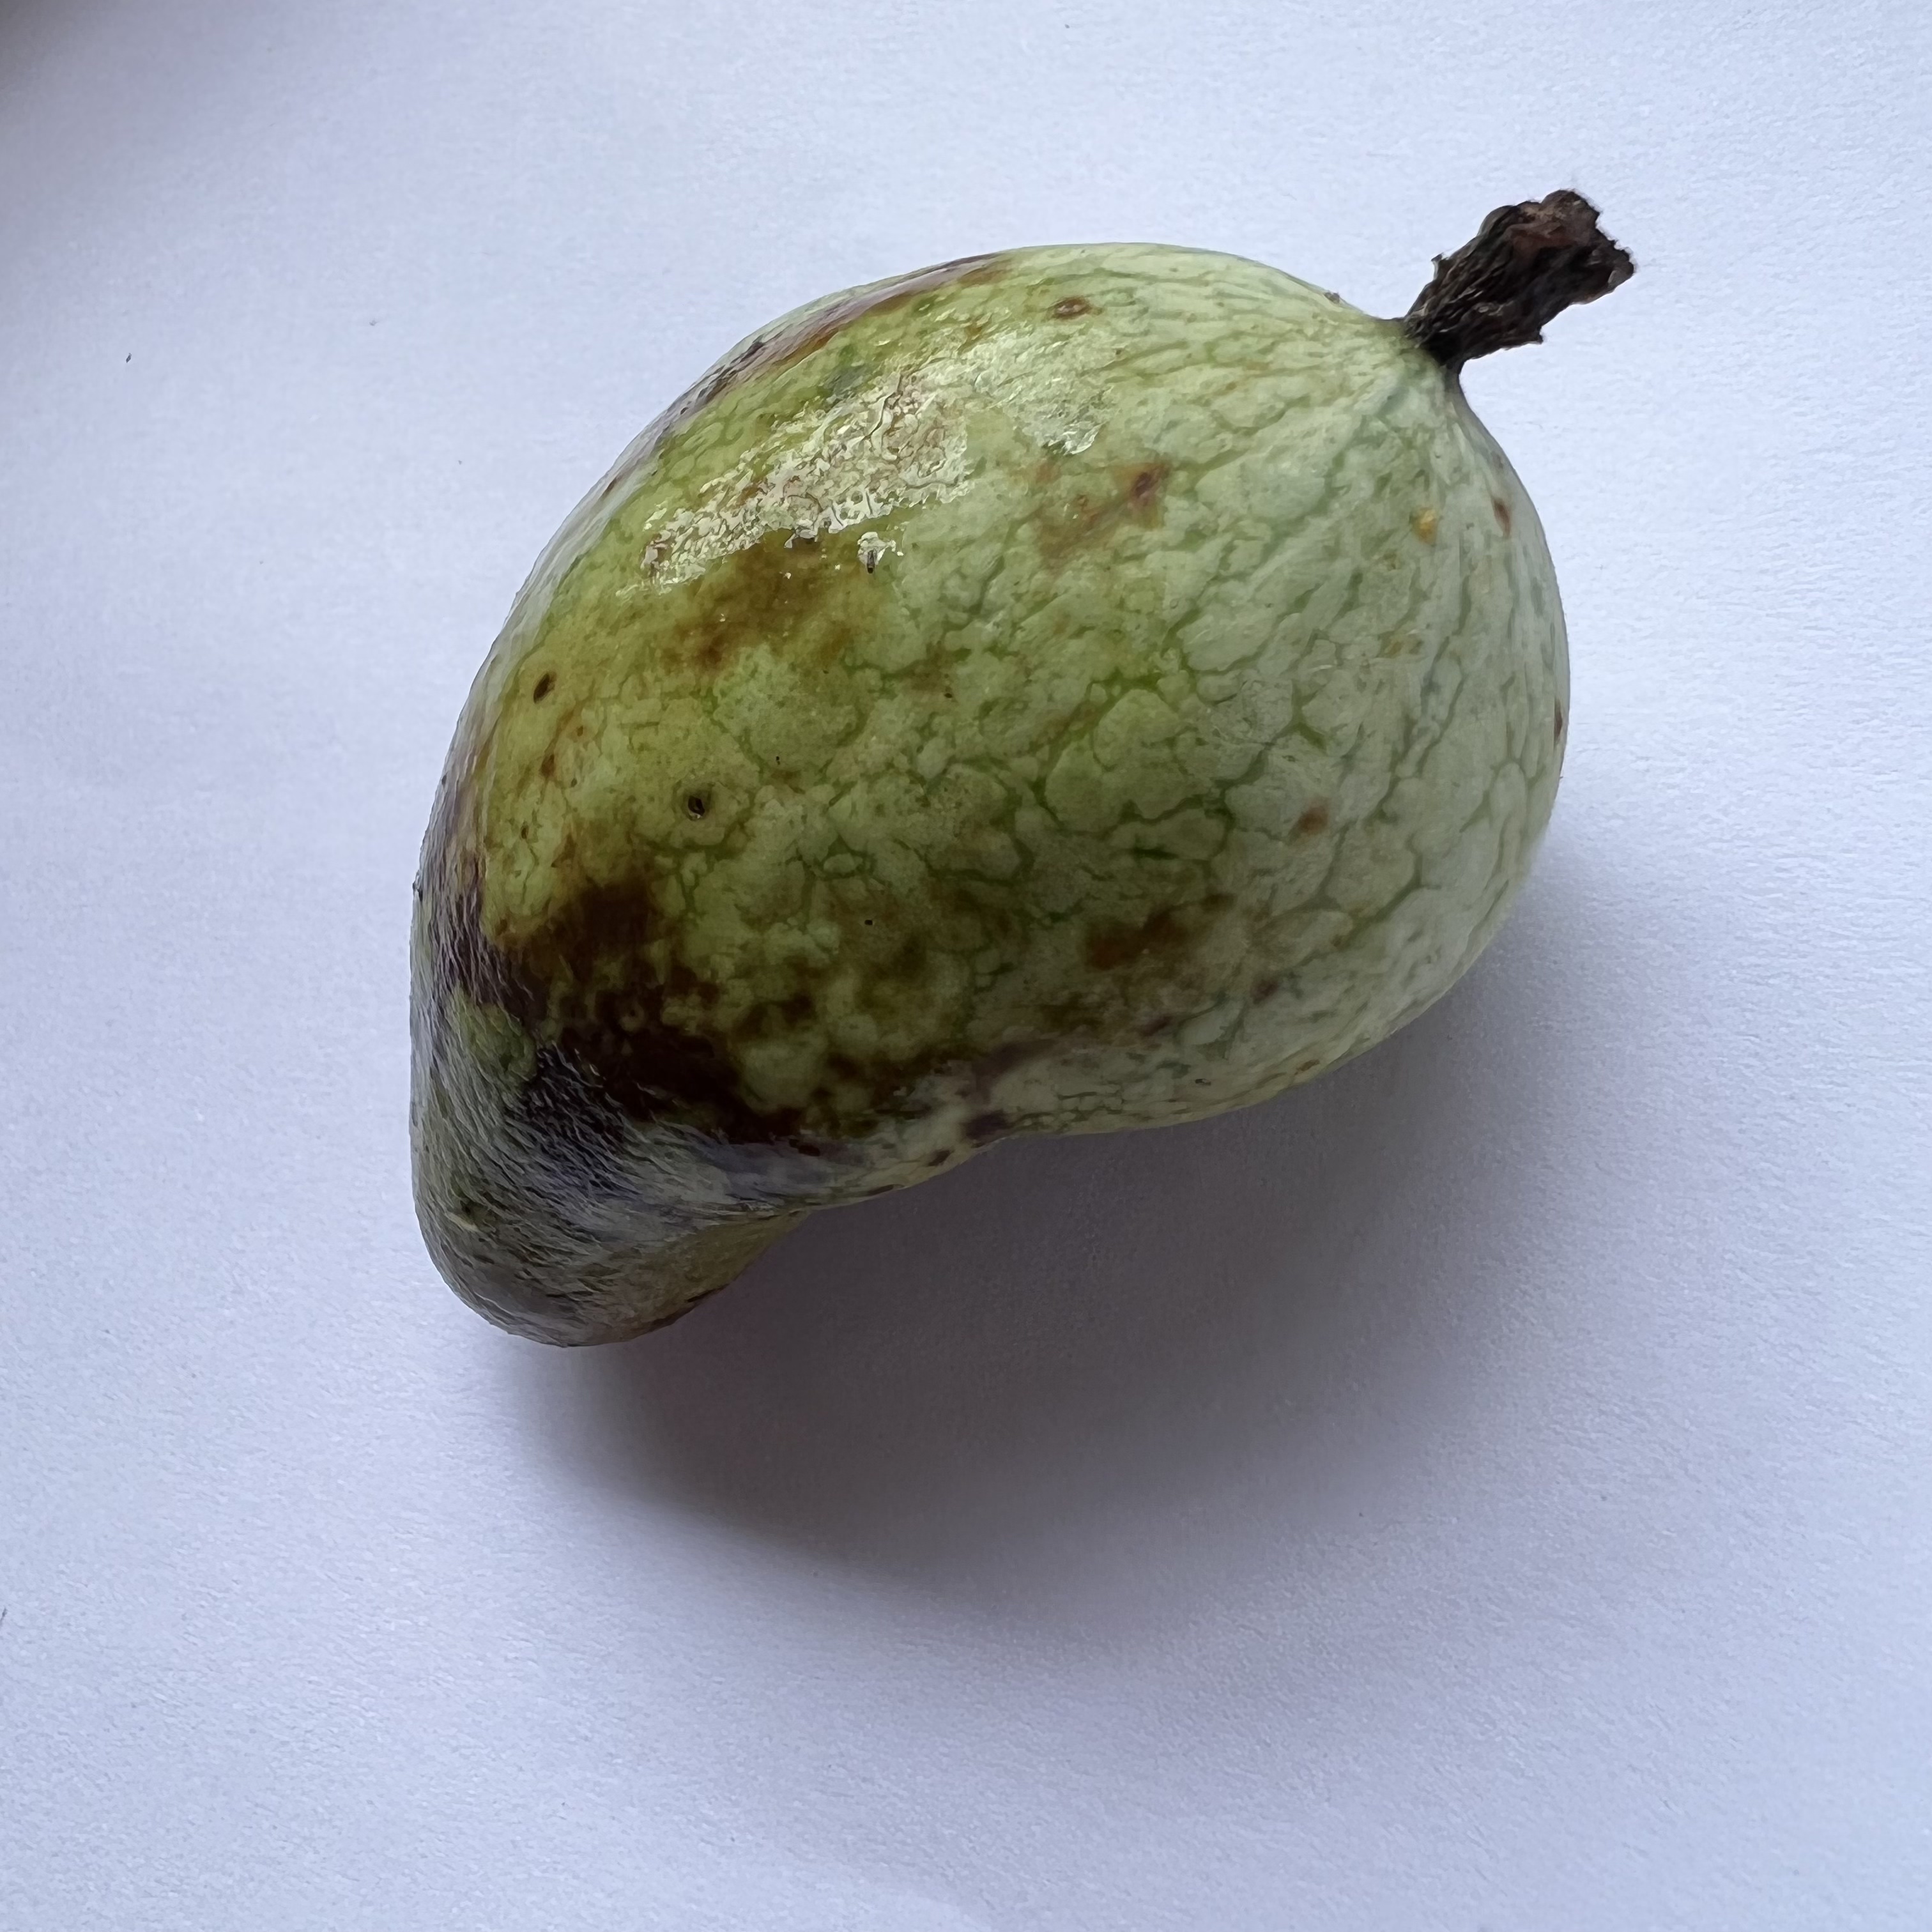
Label: Anthracnose